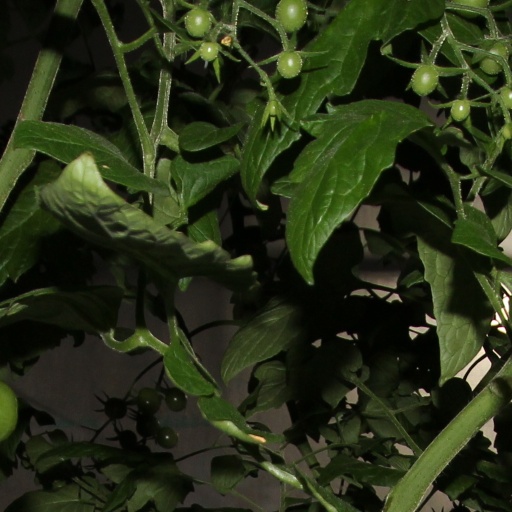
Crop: tomato